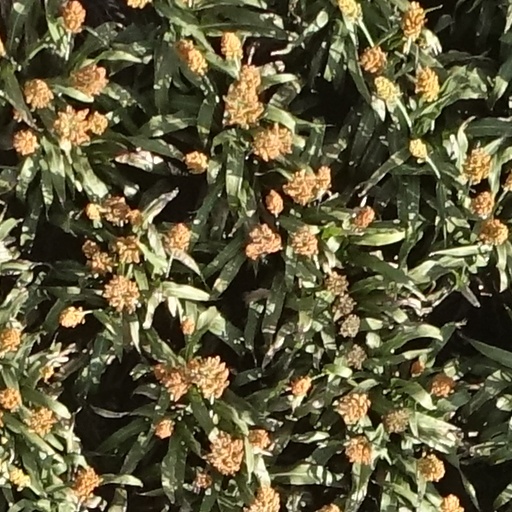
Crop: sorghum